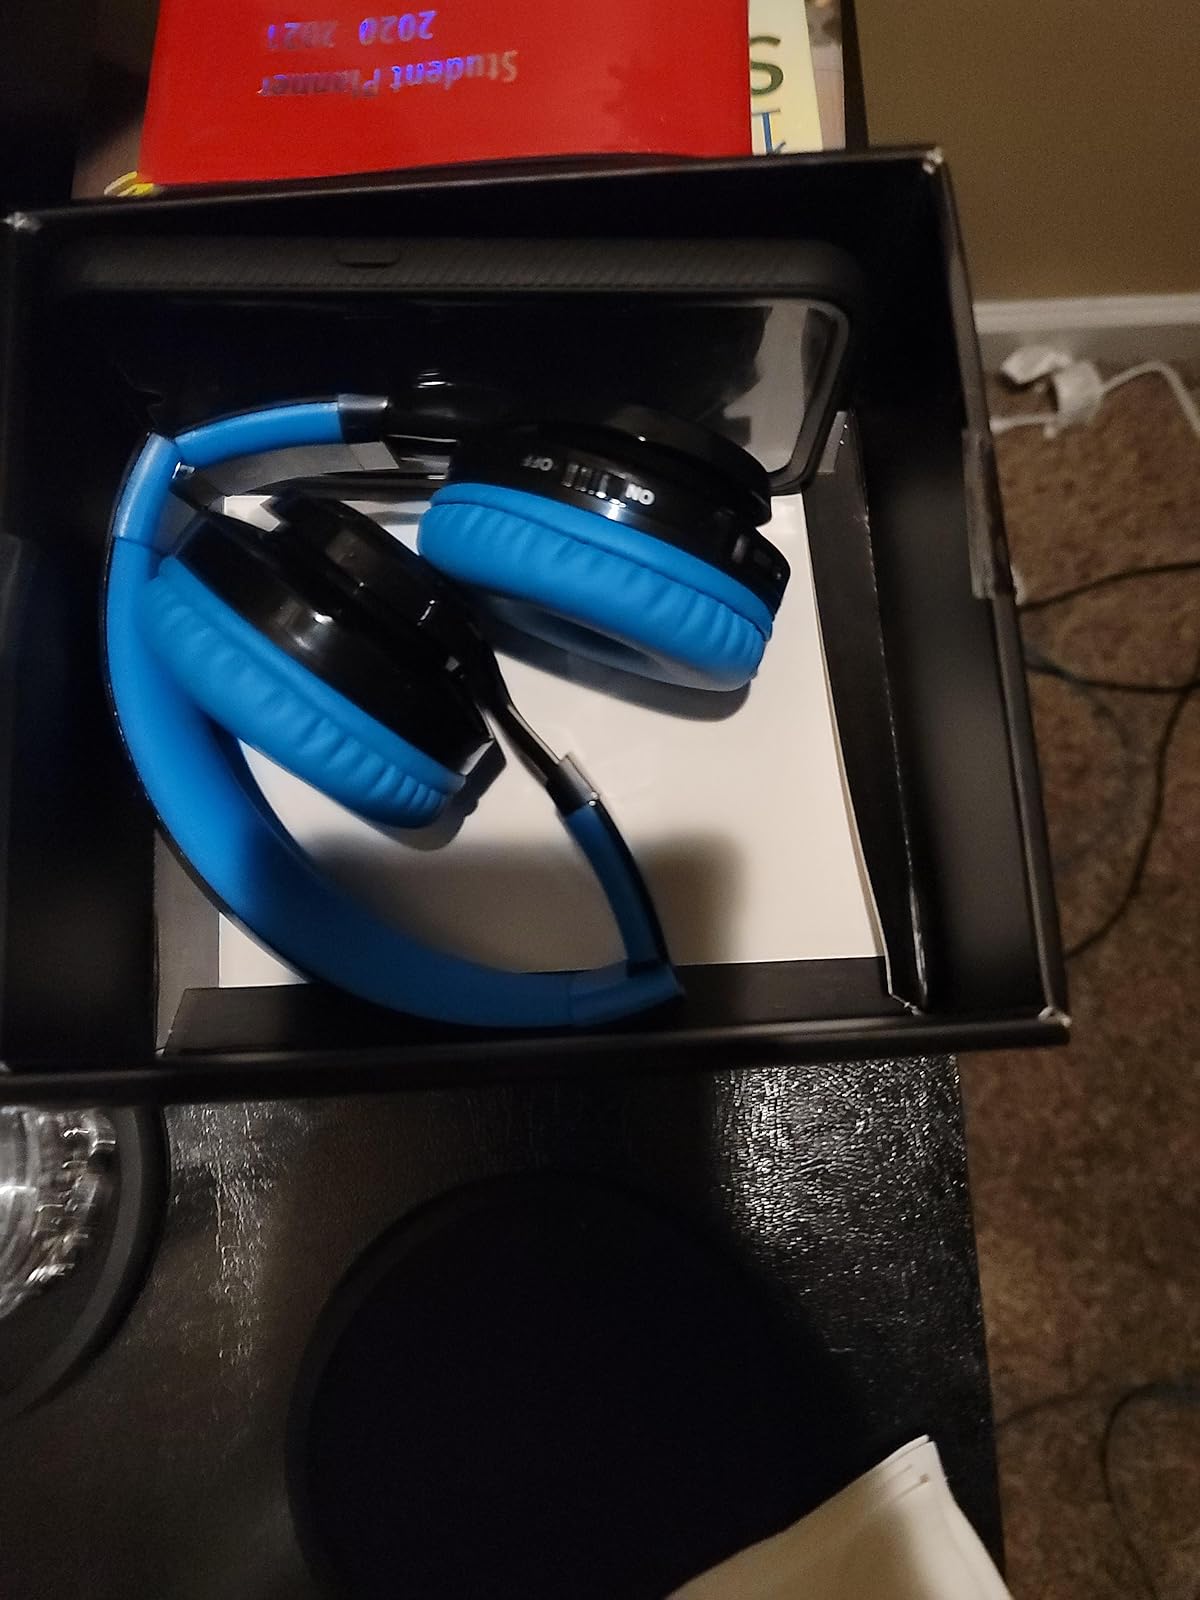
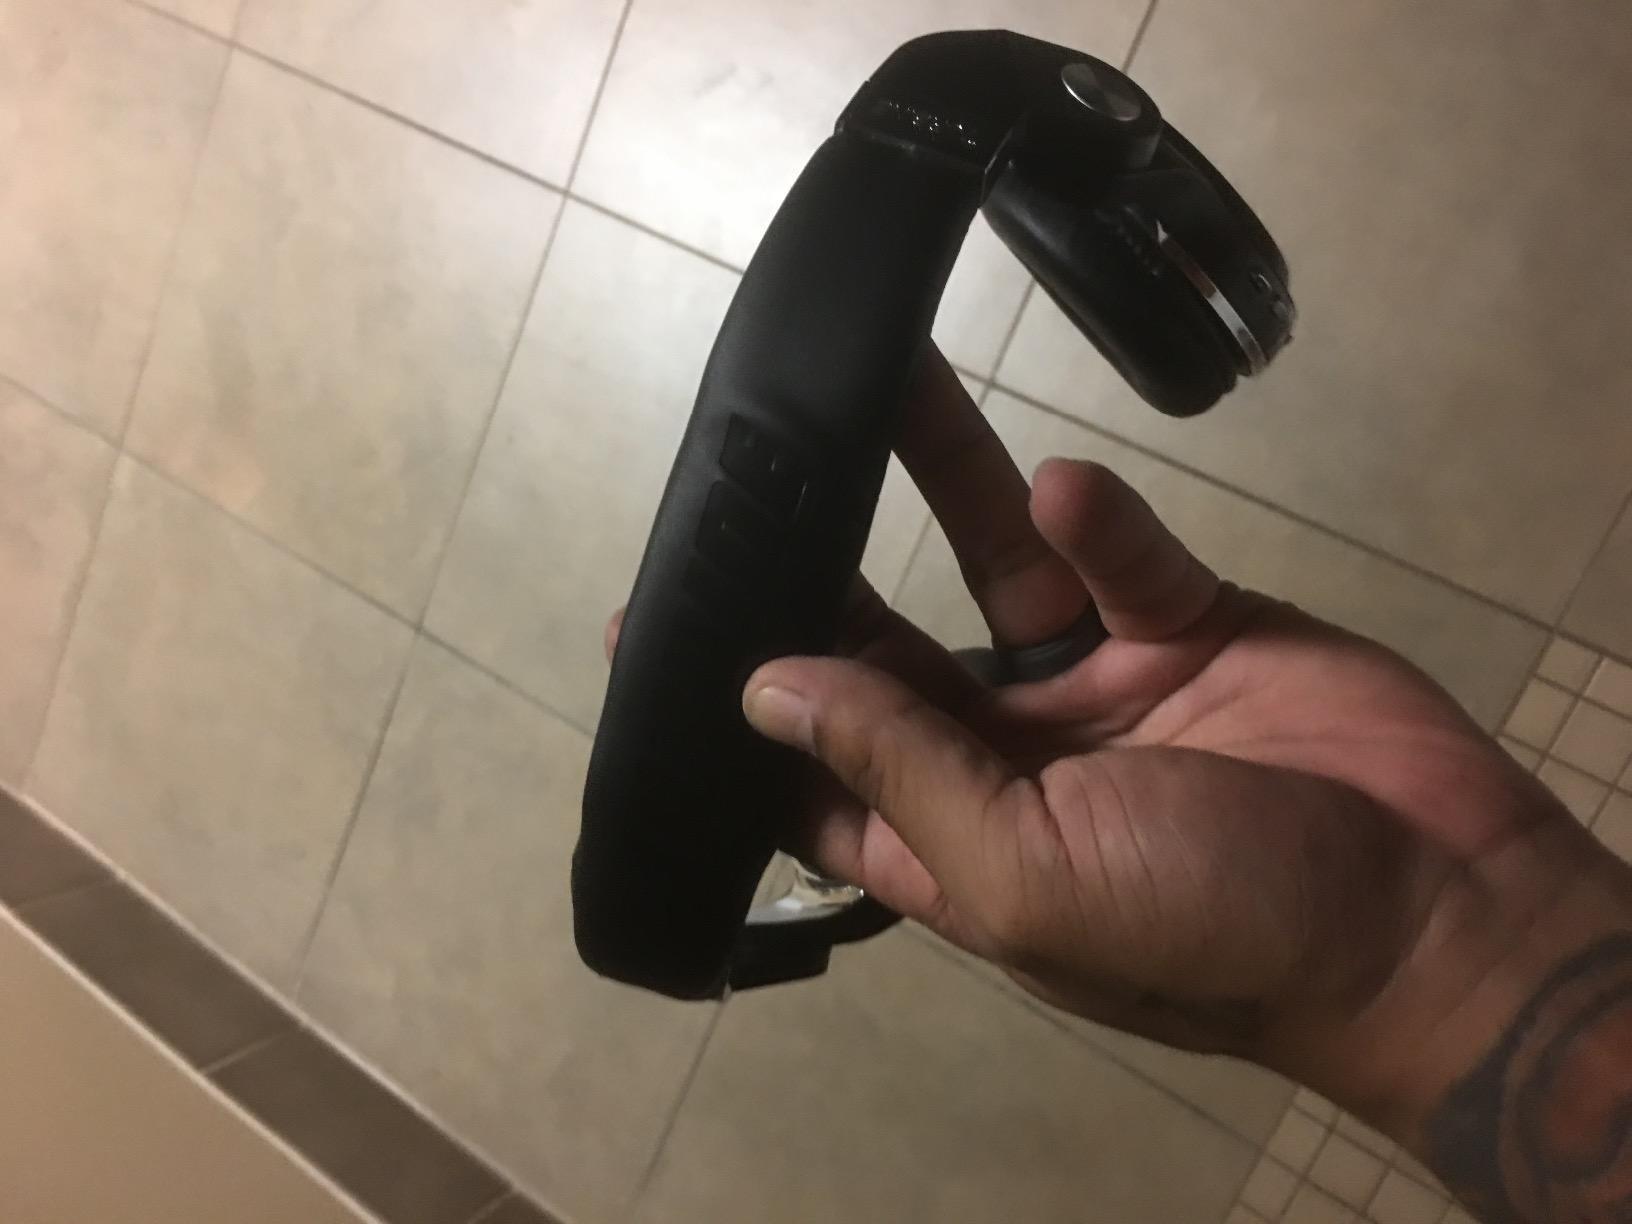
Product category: headphones
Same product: no